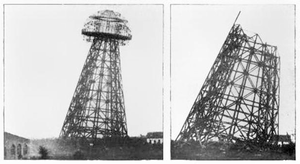
La tour de Tesla, également connue sous le nom de tour de Wardenclyffe, était une tour de transmission sans fil conçue par Nikola Tesla et prévue pour la téléphonie et la diffusion sans fil transatlantique commerciales ainsi que pour démontrer la possibilité de transmission d'énergie sans fil.